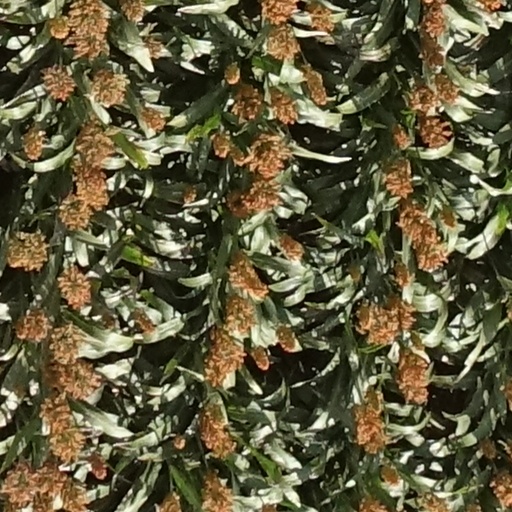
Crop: sorghum